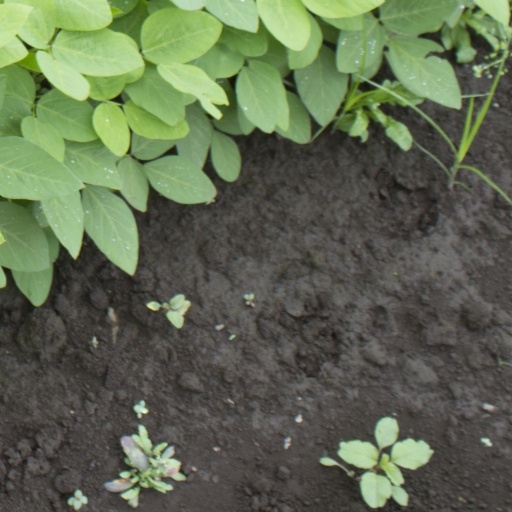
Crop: soybean